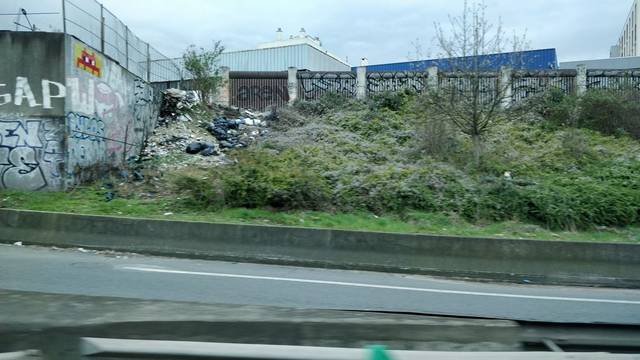
Region: France
Coordinates: 48.87, 2.43